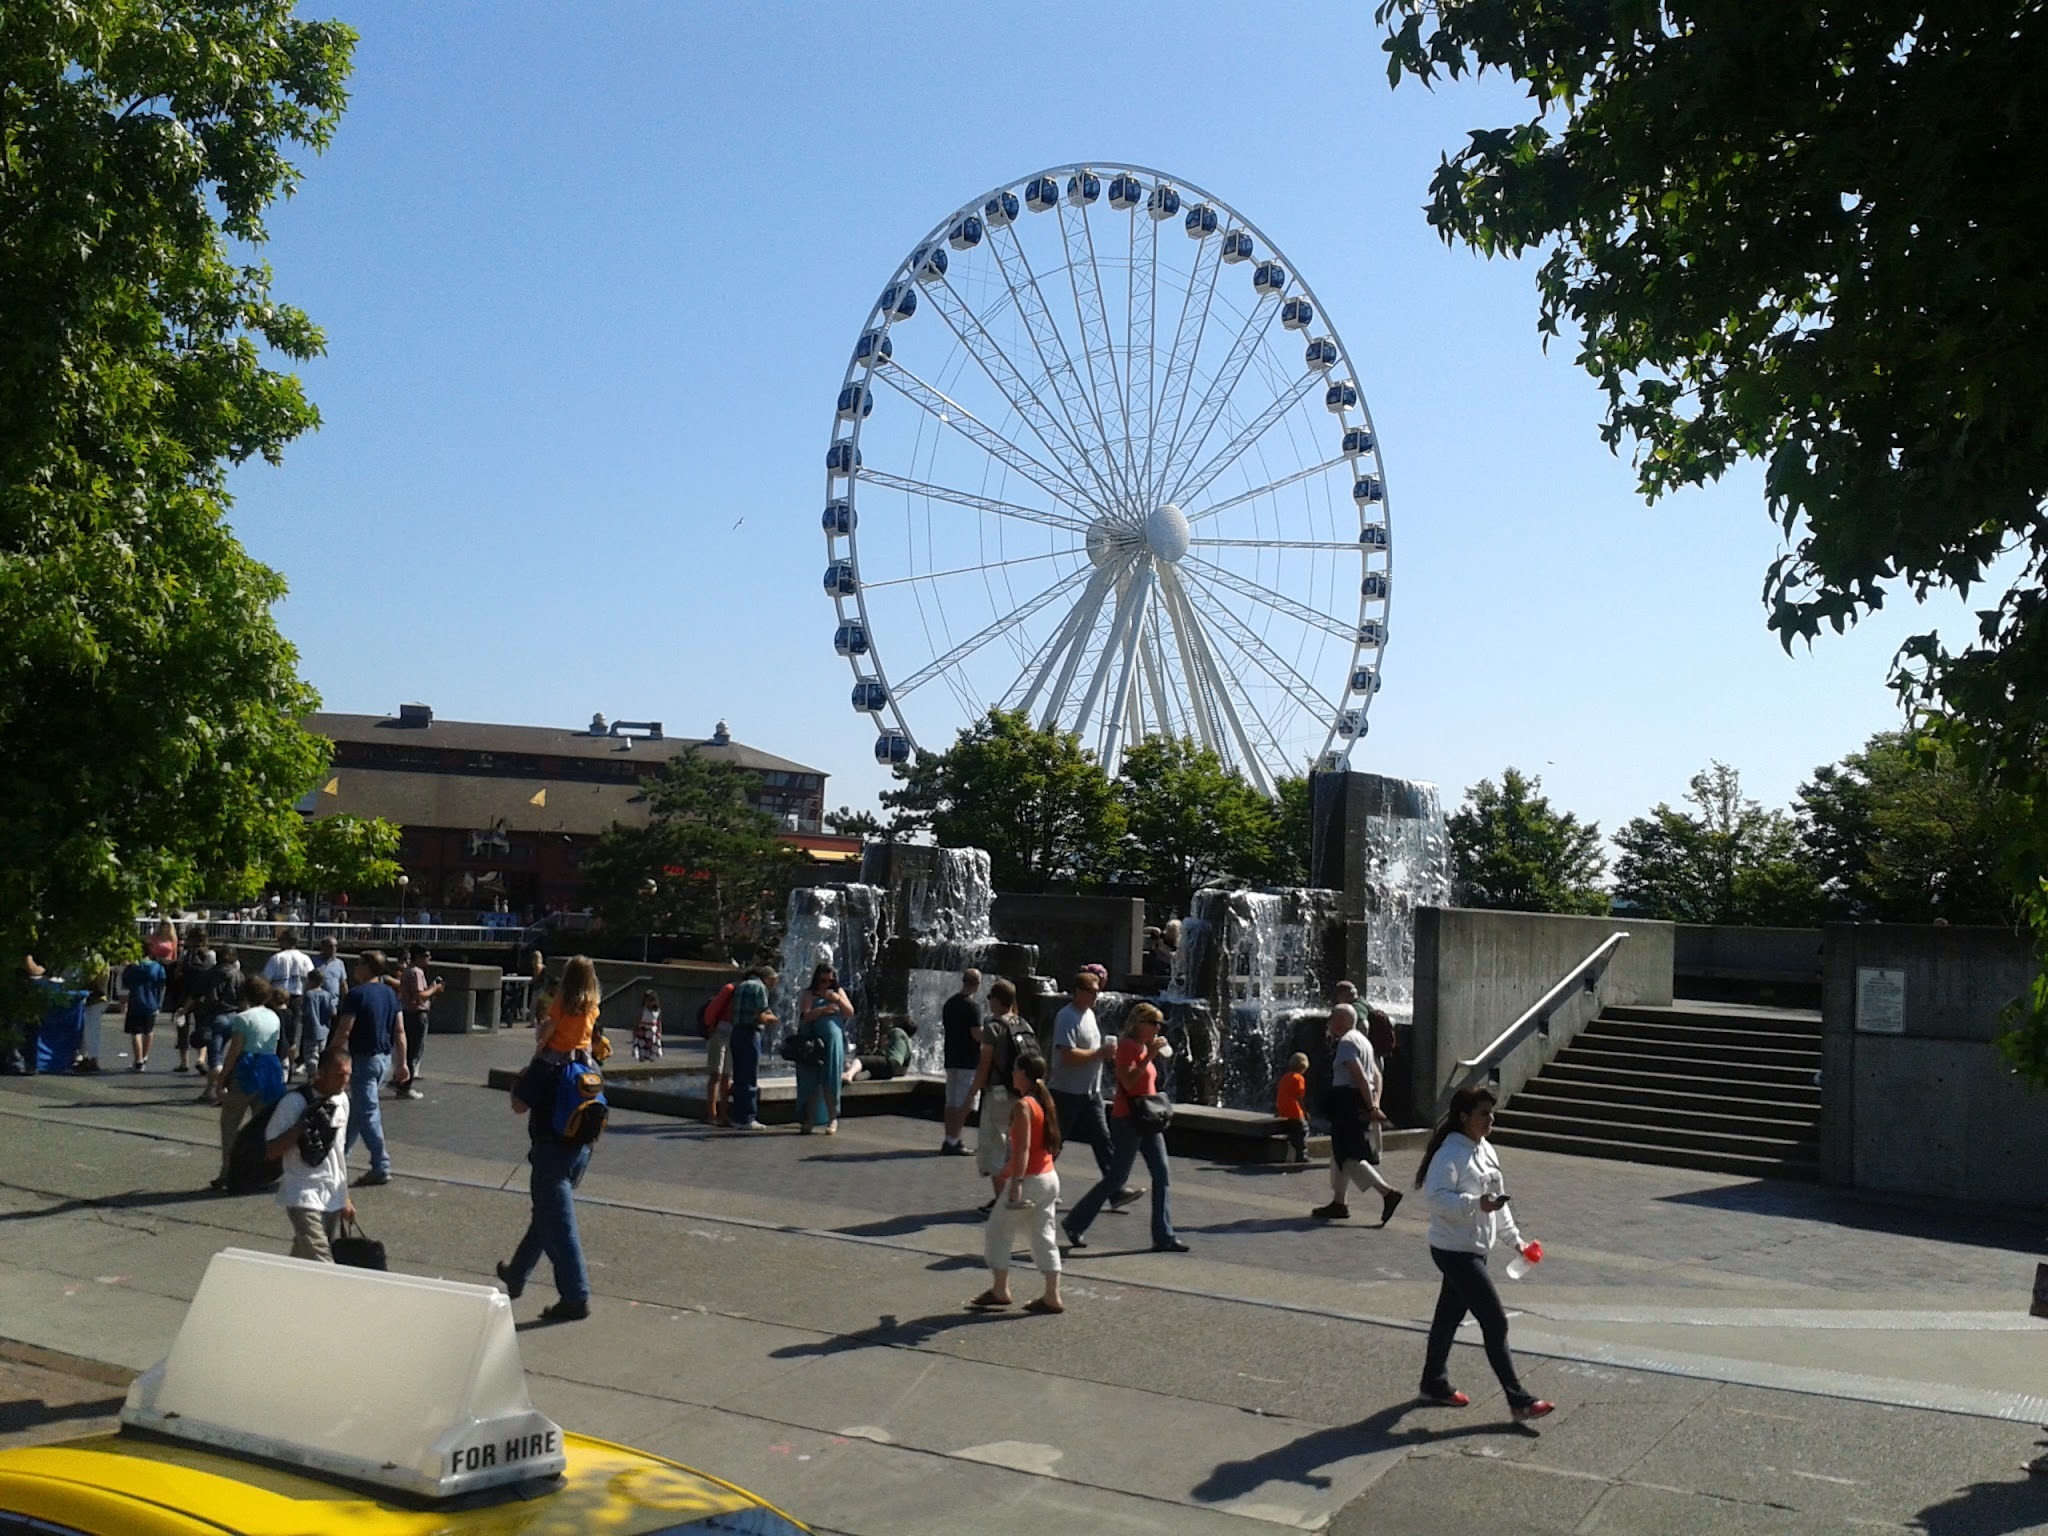
outdoor, sky, wheel, play, round, recreation, motion, youth, ferris wheel, carnival, amusement park, action, park, ride, carousel, leisure, childhood, fairground, seattle, festival, fun, tourist attraction, rides, enjoyment, spin, fair, puget sound, entertainment, rotate, outdoor recreation